Computing-Tabulating-Recording Company

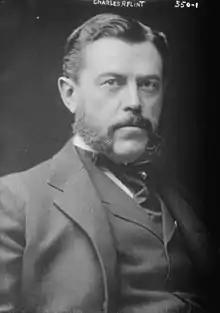
Charles Ranlett Flint had already created several successful consolidations, including creating industrial giant U.S. Rubber.

Flint amalgamated the four companies into the new CTR holding company. CTR had a bonded indebtedness of $6.5 million, three times its current assets, of which the Guaranty Trust Company had loaned $4 million. Flint assigned it a value of $17.5 million, while its tangible assets only added up to $1 million. Flint stated that the various manufacturers produced "similar but not identical products" and that the